Conway Bridge

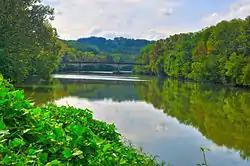

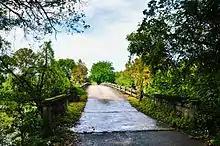

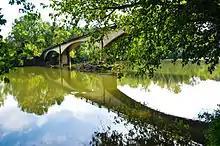

The Conway Bridge was a historic road bridge that crossed the Nolichucky River between Greene County and Cocke County, Tennessee. It had also been known as Nolichucky River Bridge, as Bridge at Bird Hill, as Birds Hill Bridge and as Bridge at Conway Ferry.